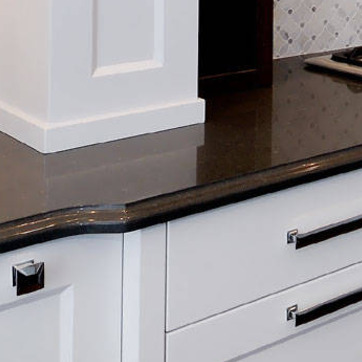
Material: polishedstone